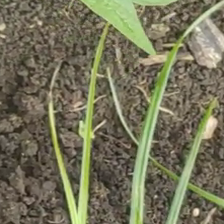
Weed species: Lavhala_(Cyperus_Rotundus)